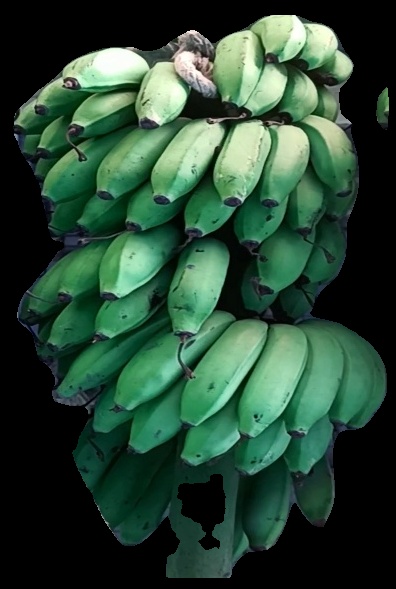
Variety: rasbale
Grade: grade2